Danish Runic Inscription 259

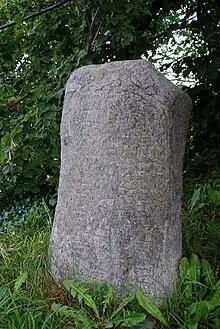
DR 259

The Fuglie stone 1 or DR 259 is a Viking Age runestone engraved in Old Norse with the Younger Futhark runic alphabet. It was first mentioned by Skonvig and it is still located in its original location on a Nordic Bronze Age mound next to the church of Fuglie, Skåne, Sweden. There are many local legends and traditions about the stone. The stone is 105 cm tall, 63 cm wide, and 33 cm thick. The stone is dated to the period 970–1020, and the style of the runestone was the runestone style RAK.